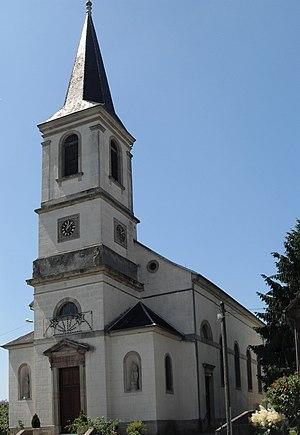
L'église Saint-Augustin à Spechbach-le-BasHaut
Spechbach-le-Bas est une ancienne commune française située dans le département du Haut-Rhin, en région Grand Est.